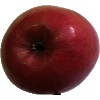
Label: apple_crimson_snow